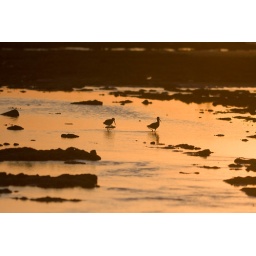
Silhouette of two water birds at dusk, see more beach and bird photos in my portfolio.